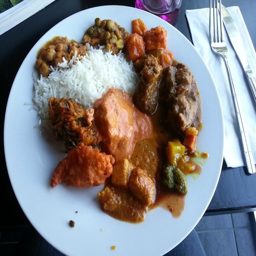
culinary technique : a bit of everything from the hot dishes